Yorkshire coast fishery

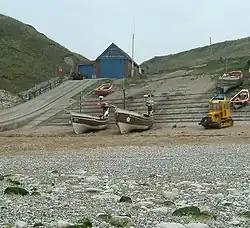
Cobles at North Landing, Flamborough. The old Flamborough North lifeboat station is in the background.

Fishing from Bridlington goes back centuries, although official records detailing registered vessels only extend as far back as 1786.